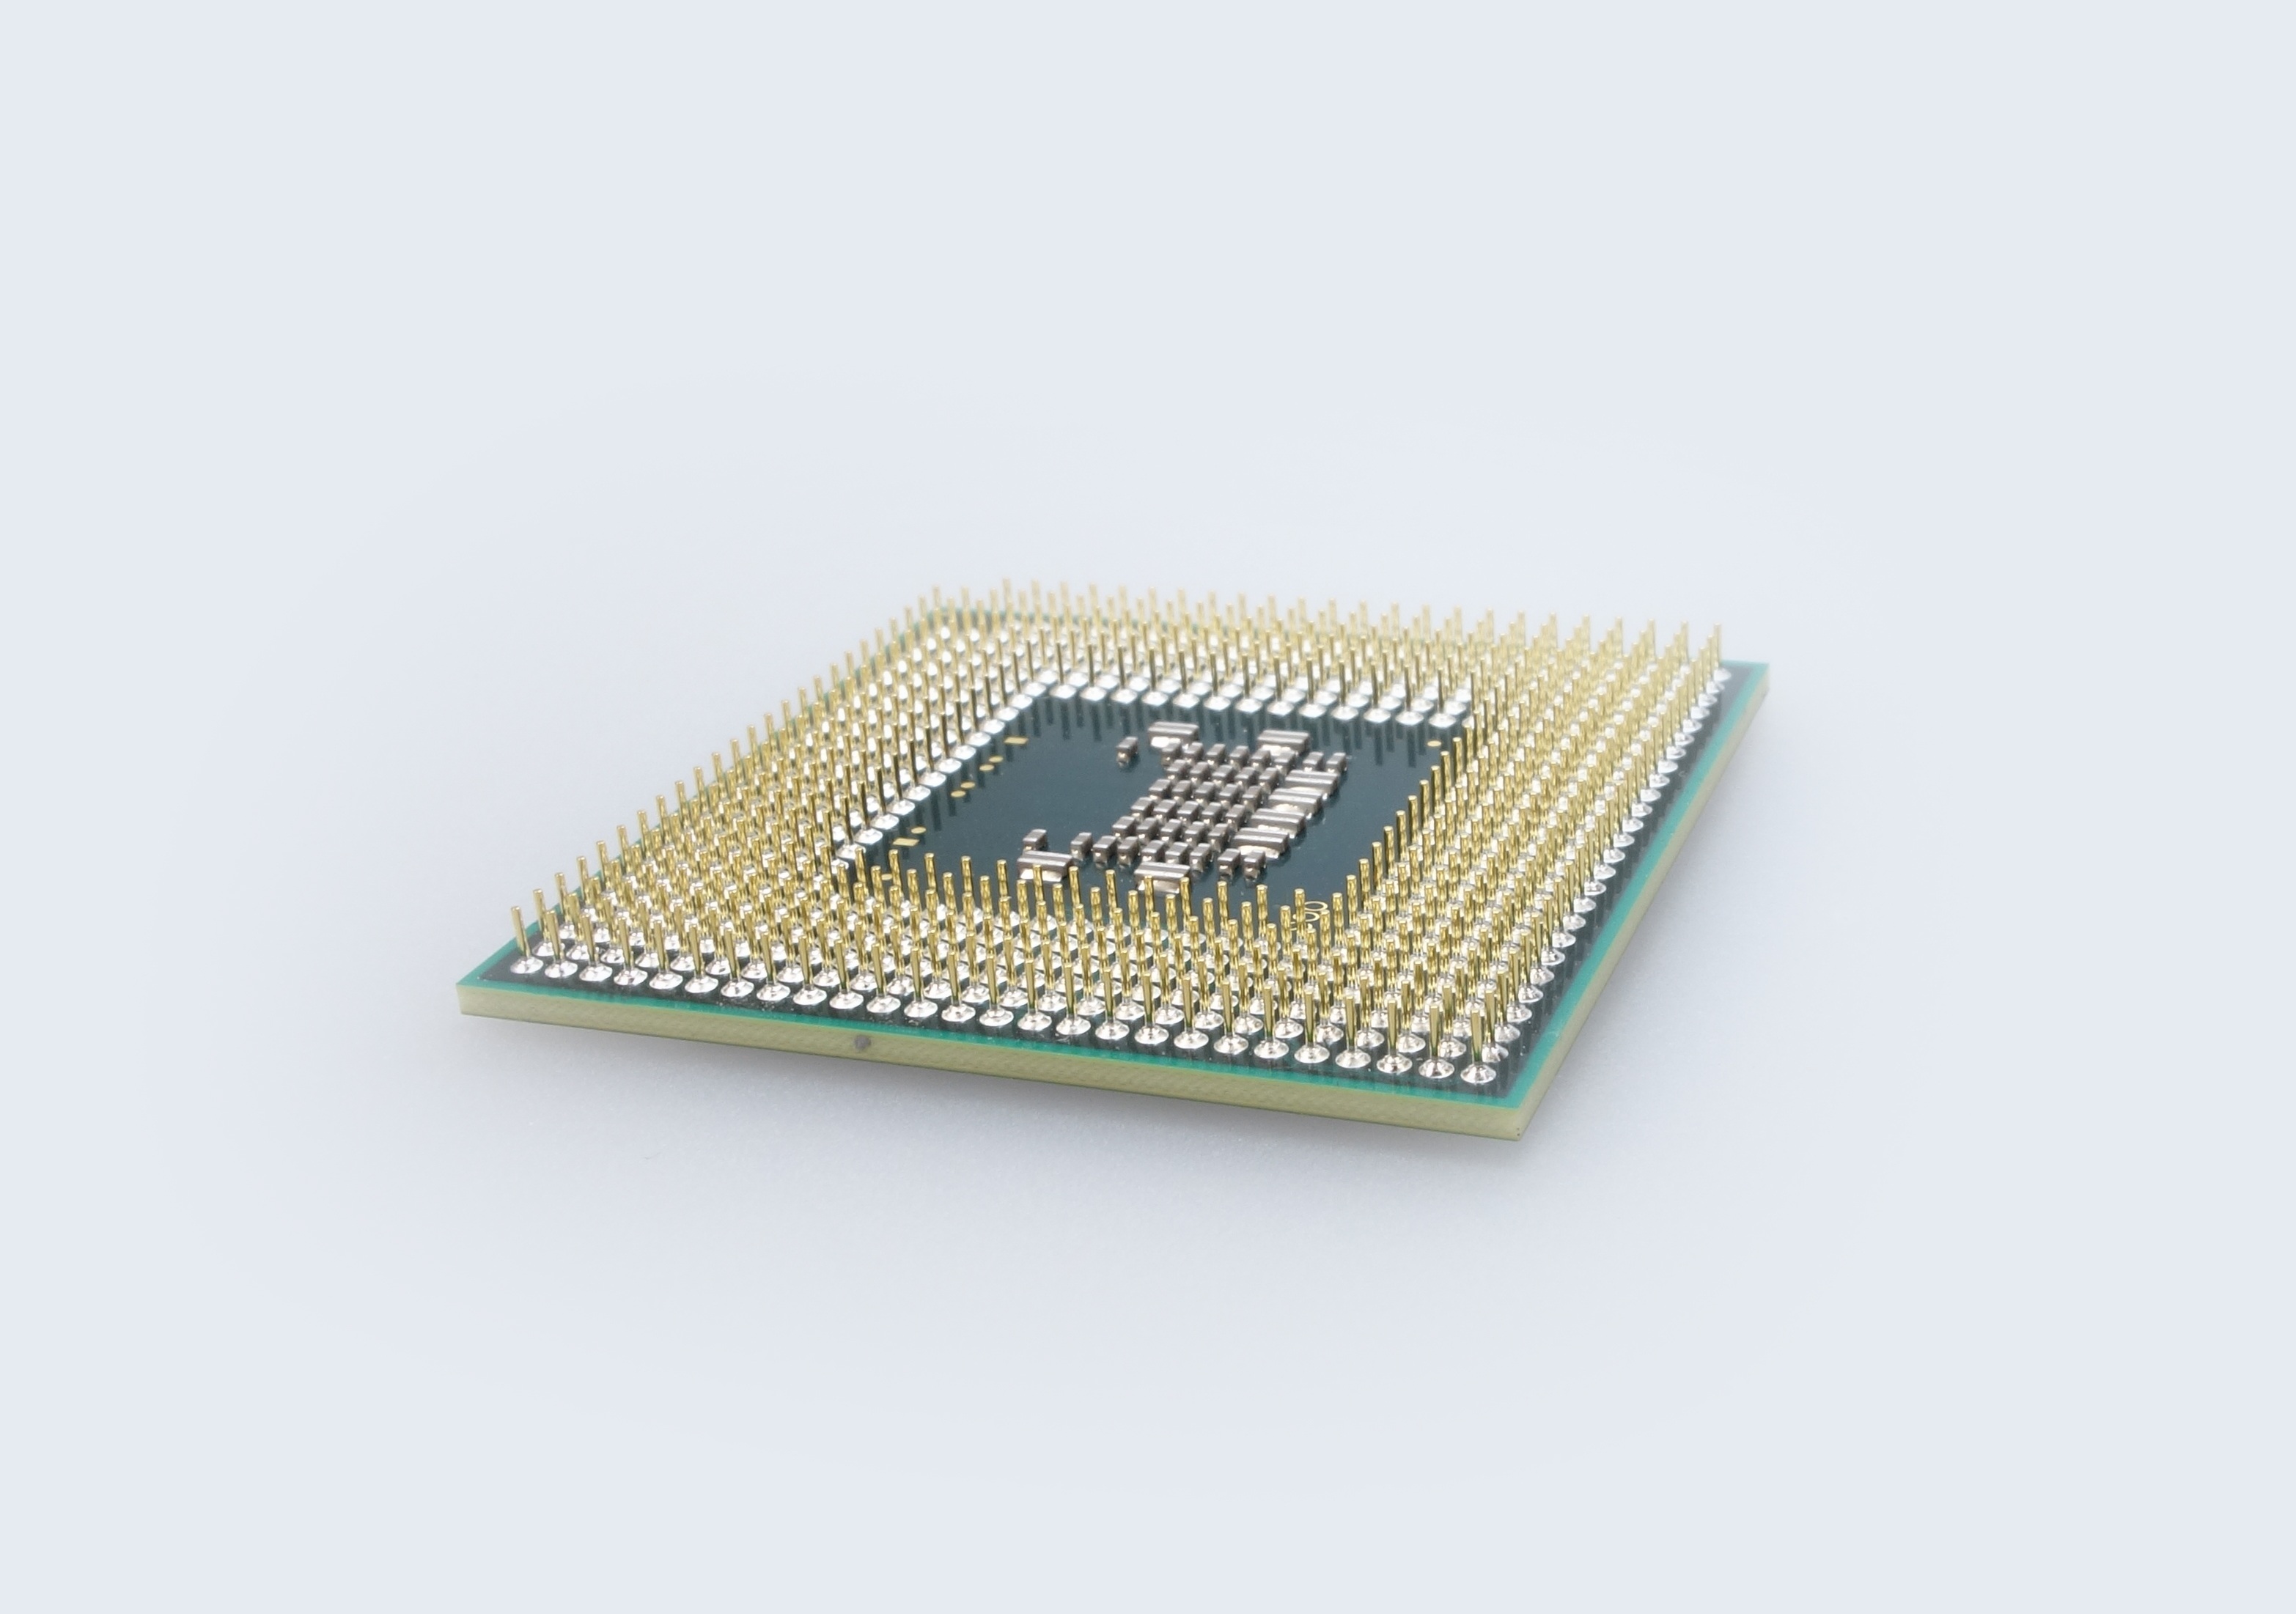
computer, board, technology, line, electronics, components, digital, pc, it, software, circuit, circuits, data, processor, cpu, chip, component, electrically, connections, electrical engineering, data processing, control center, riser board, microcontroller, operating system, solder joint, electronic device